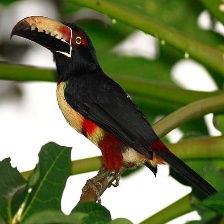
Species: COLLARED ARACARI
Scientific name: PTEROGLOSSUS TORQUATUS
ImageNet parent category: toucan